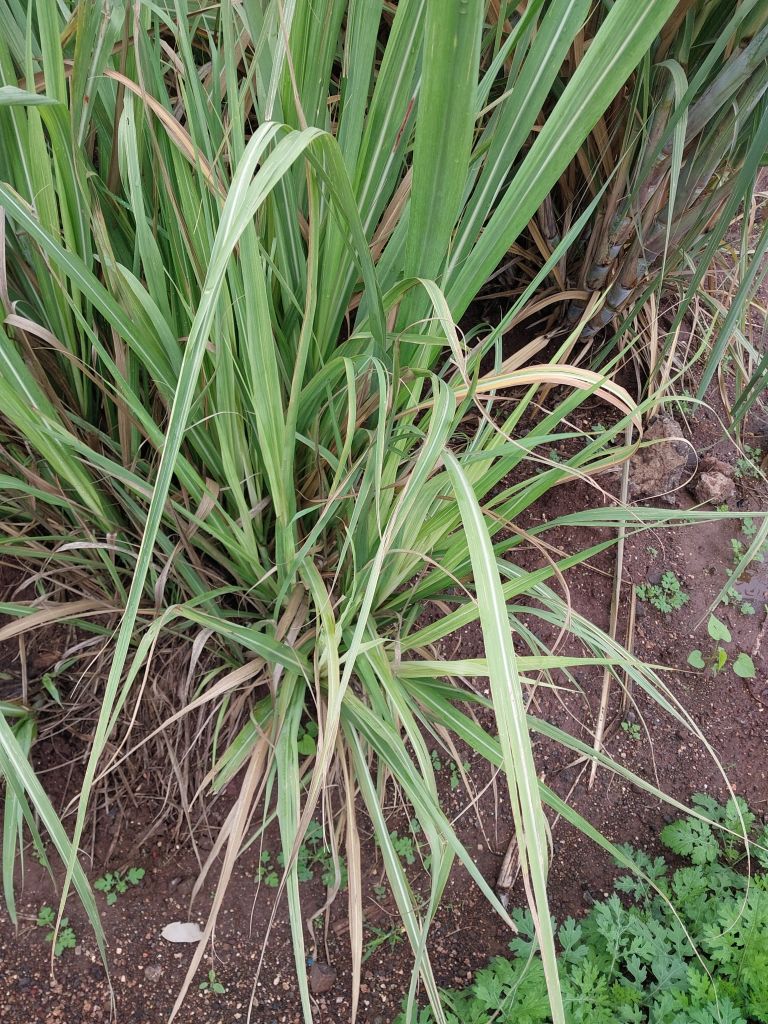
Label: Grassy shoot